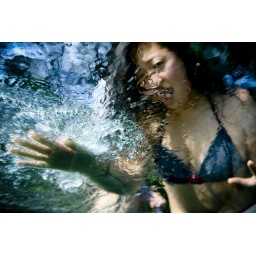
I froze the water by getting into the car and shoot through the windshild